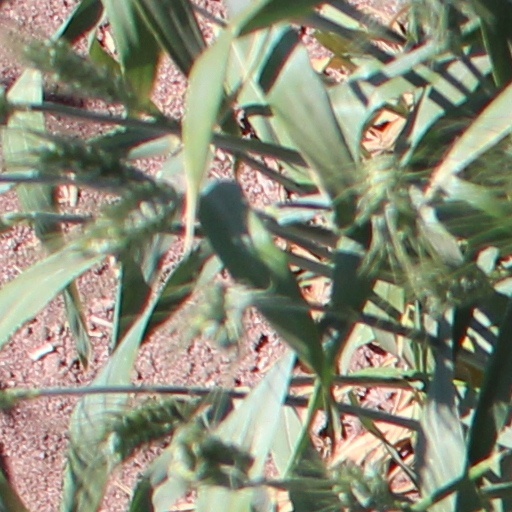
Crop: wheat